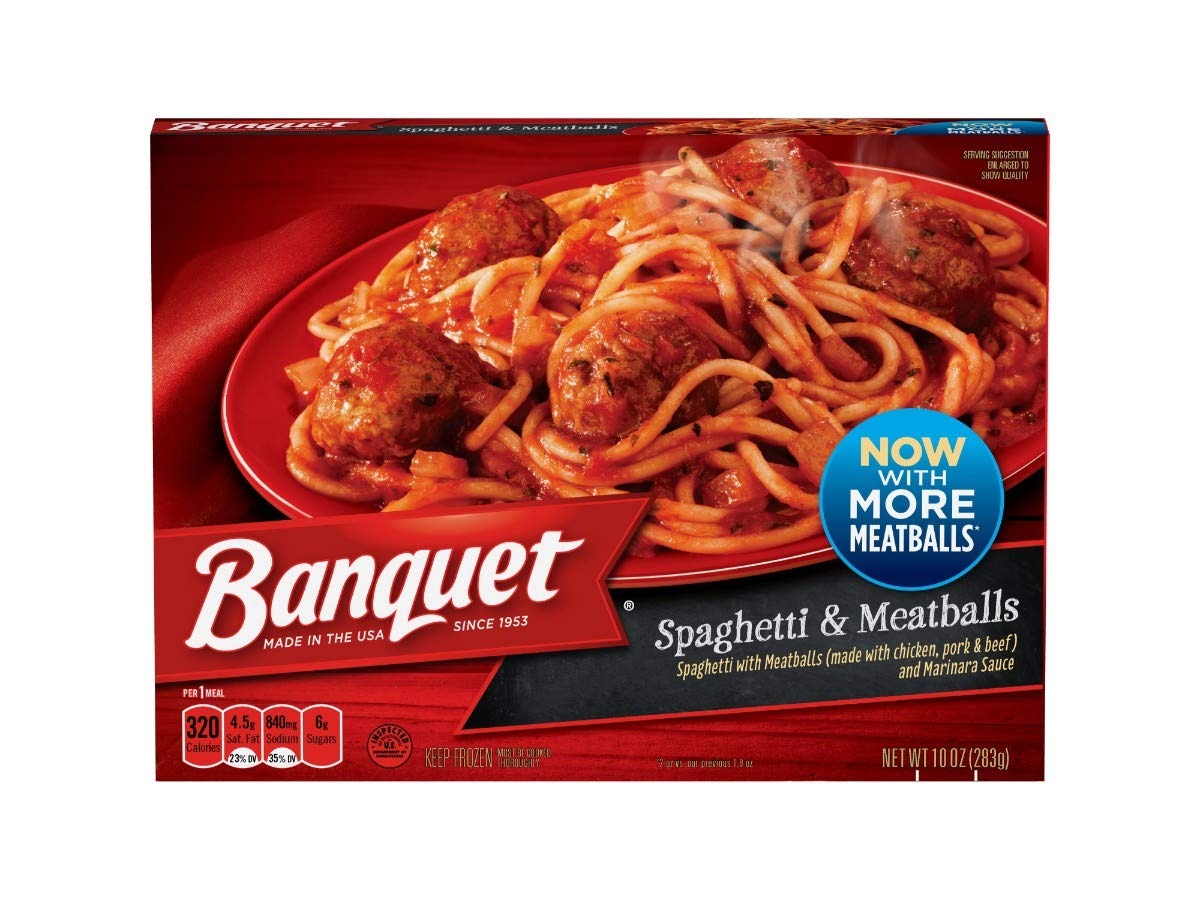
Item Name: Banquet Classic Spaghetti and Meatball, 10 Ounce -- 12 per case.
Value: 12.0
Unit: Count

Price: 1.72